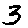
Label: 3